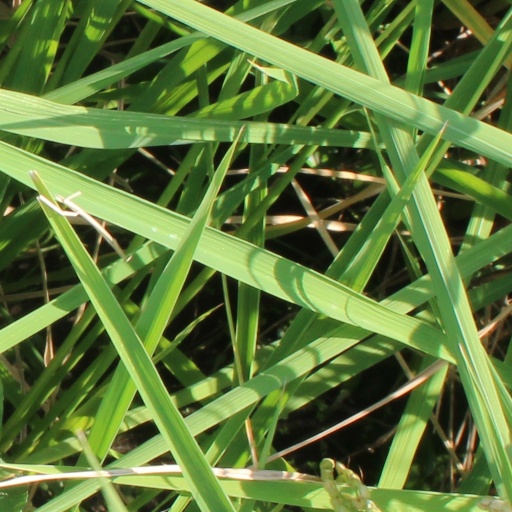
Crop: rice